Burning of Solevu and Tye

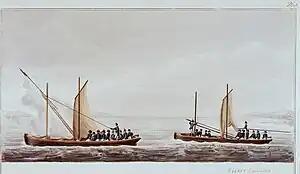
"Use of rockets from boats" – An illustration from Sir William Congreve's book. (In both the Burning of Solevu and Tye and the Battle of Malolo the U.S. Navy implemented Congreve rockets in order to burn down enemy villages. The Fijians called them "Curlew" [Meaning Spirits] or "Flying Devils")

Wilkes' flotilla arrived in the afternoon at low tide. As the waters were shallow a mudflat had formed between Wilkes' ships and the stolen cutter. Wilkes met with the chiefs representatives and used David Whippey (a hired beachcomber) as a translator. Wilkes commanded the natives to return the boat and all items that were in it. The natives were intimidated as up until this point in Fijian history there was never before a time when so many westerners had gathered threatening war. The chief returned the boat, but did not return the boats equipment and belongings of the crew.